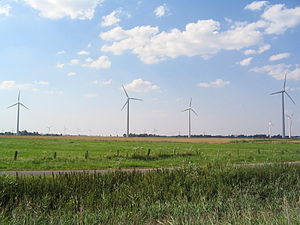
Neuenkirchen (Dithmarschen)
Vindmøllepark i Neuenkirchen
Neuenkirchen er en by og kommune i det nordlige Tyskland, beliggende i Amt Kirchspielslandgemeinde Heider Umland i den centrale del af Kreis Dithmarschen. Kreis Dithmarschen ligger i den sydvestlige del af delstaten Slesvig-Holsten.